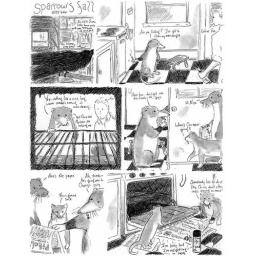
no other fish in the sea: #31 - cleaning the oven (july 1997) [page 1]